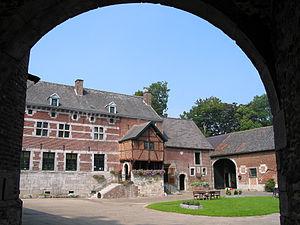
Les Waleffes (Belgique), portail d’entrée de la ferme Saint-Pierre.